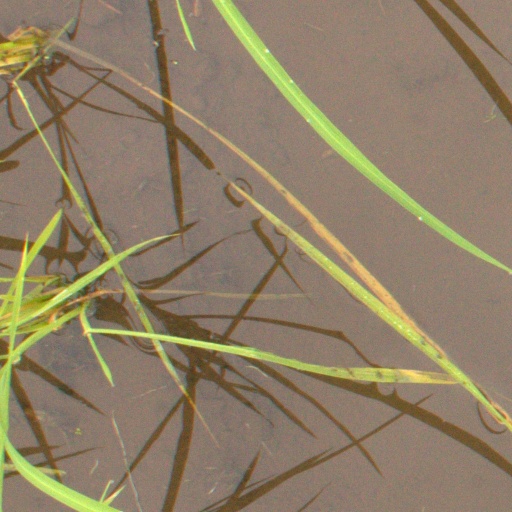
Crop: rice